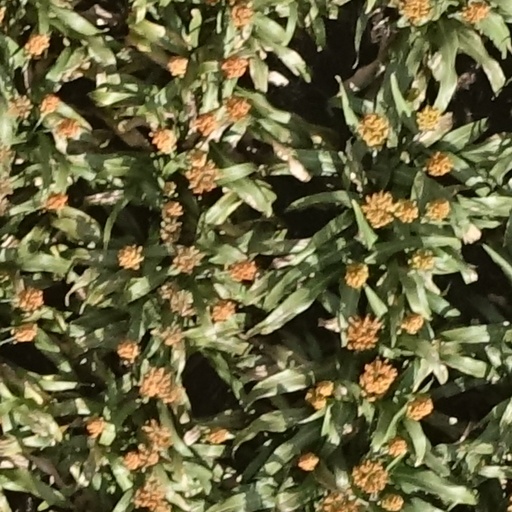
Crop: sorghum